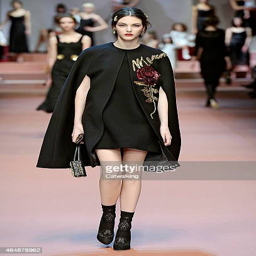
a model walks the runway at the winter fashion show during event